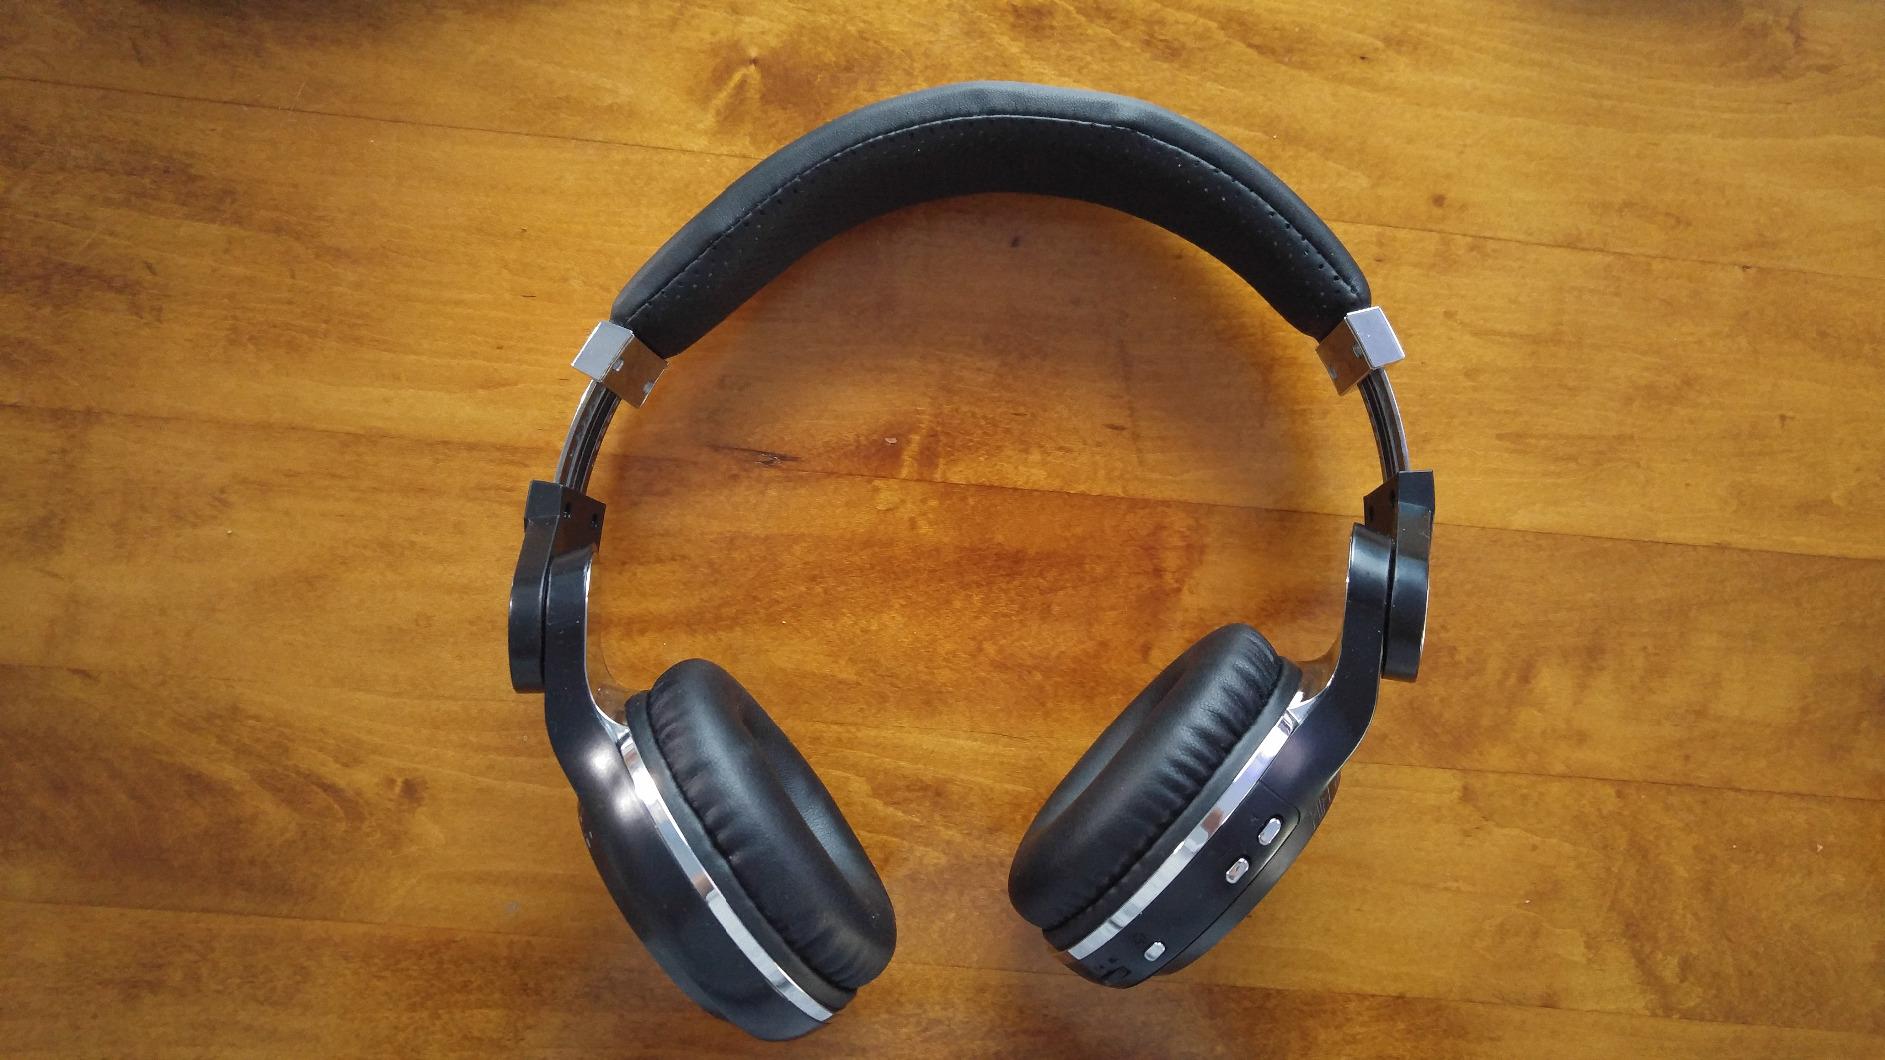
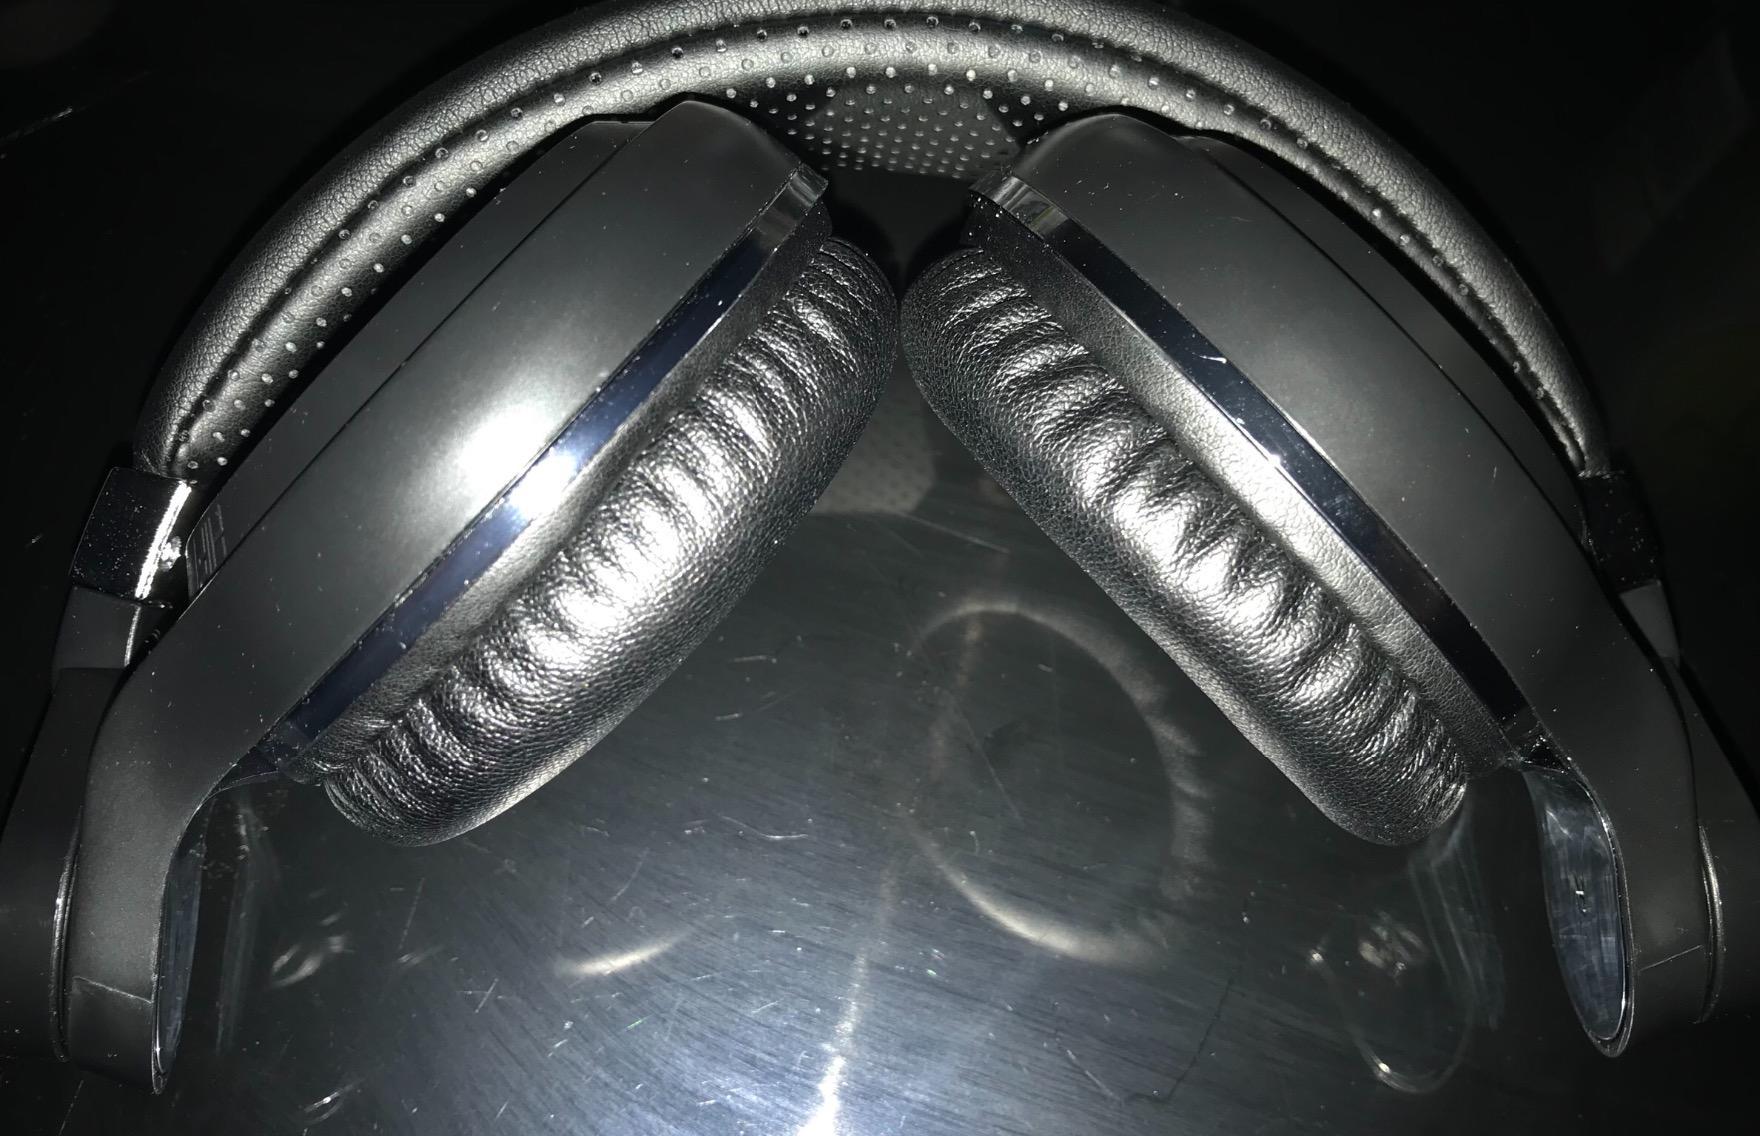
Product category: headphones
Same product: yes